Grand Staircase of the Titanic

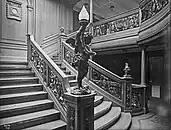
RMS "Olympic" Aft Staircase Cherub

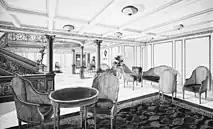
The À La Carte Restaurant reception area, located at the B-Deck level on "Titanic"s aft grand staircase: As evidenced by the position of the aft staircase cherub's arm holding the Lotus bud.

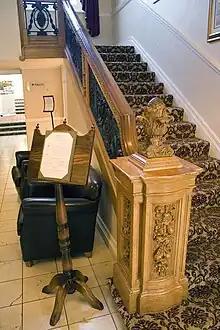
Some pieces from "Olympic" aft grand staircase are displayed at the main stairway of the White Swan Hotel, in Alnwick.

There was a second grand staircase located further aft in the ships, between the third and fourth funnels. Although it was in the same style with a dome at the center, it was of much smaller proportions and only installed between A, B, and C Decks. A simple clock graced the main landing in contrast to the ornate "Honour and Glory Crowning Time" clock in the forward Staircase. One could access the Smoking Room from the A-Deck landing, as well as the lounge forward of the landing via a companionway.